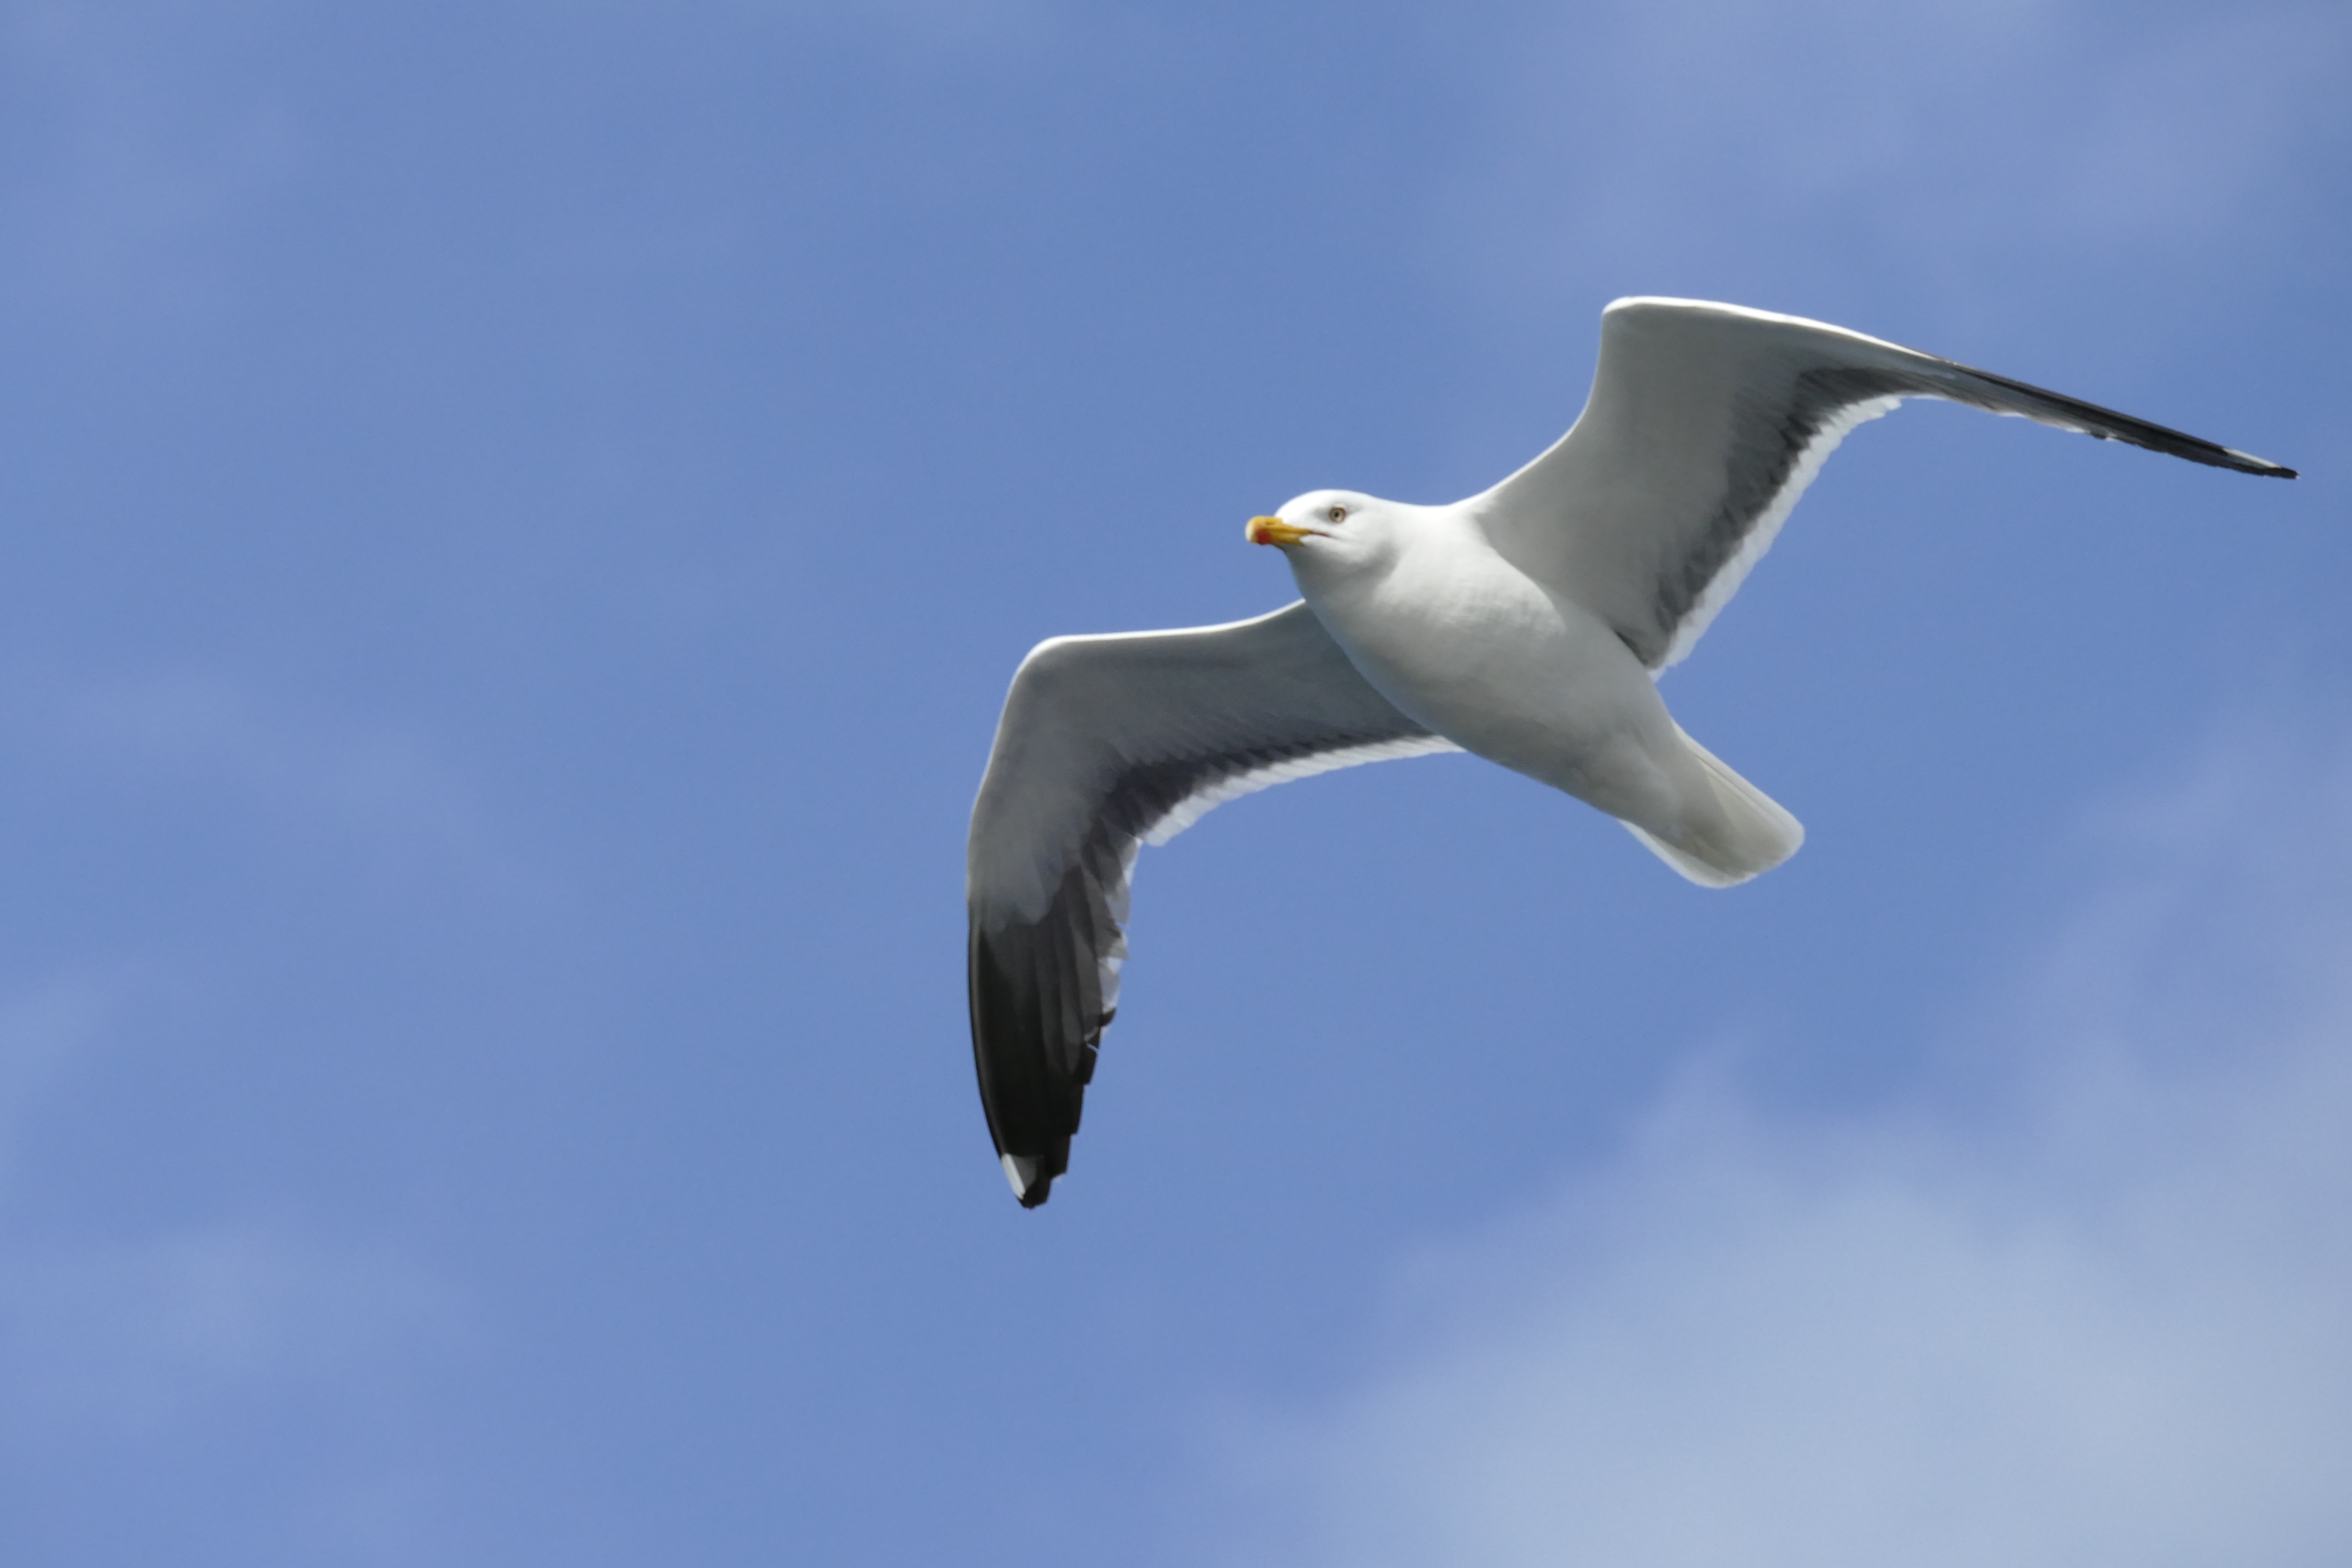
sea, ocean, bird, wing, seabird, seagull, gull, beak, flight, vertebrate, albatross, gannet, seevogel, charadriiformes, european herring gull, suliformes